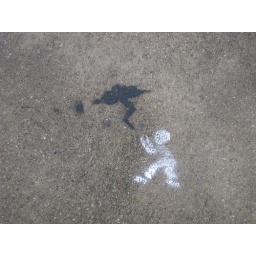
Urban street art on the sidewalk - on a dog walk in Deer Park.